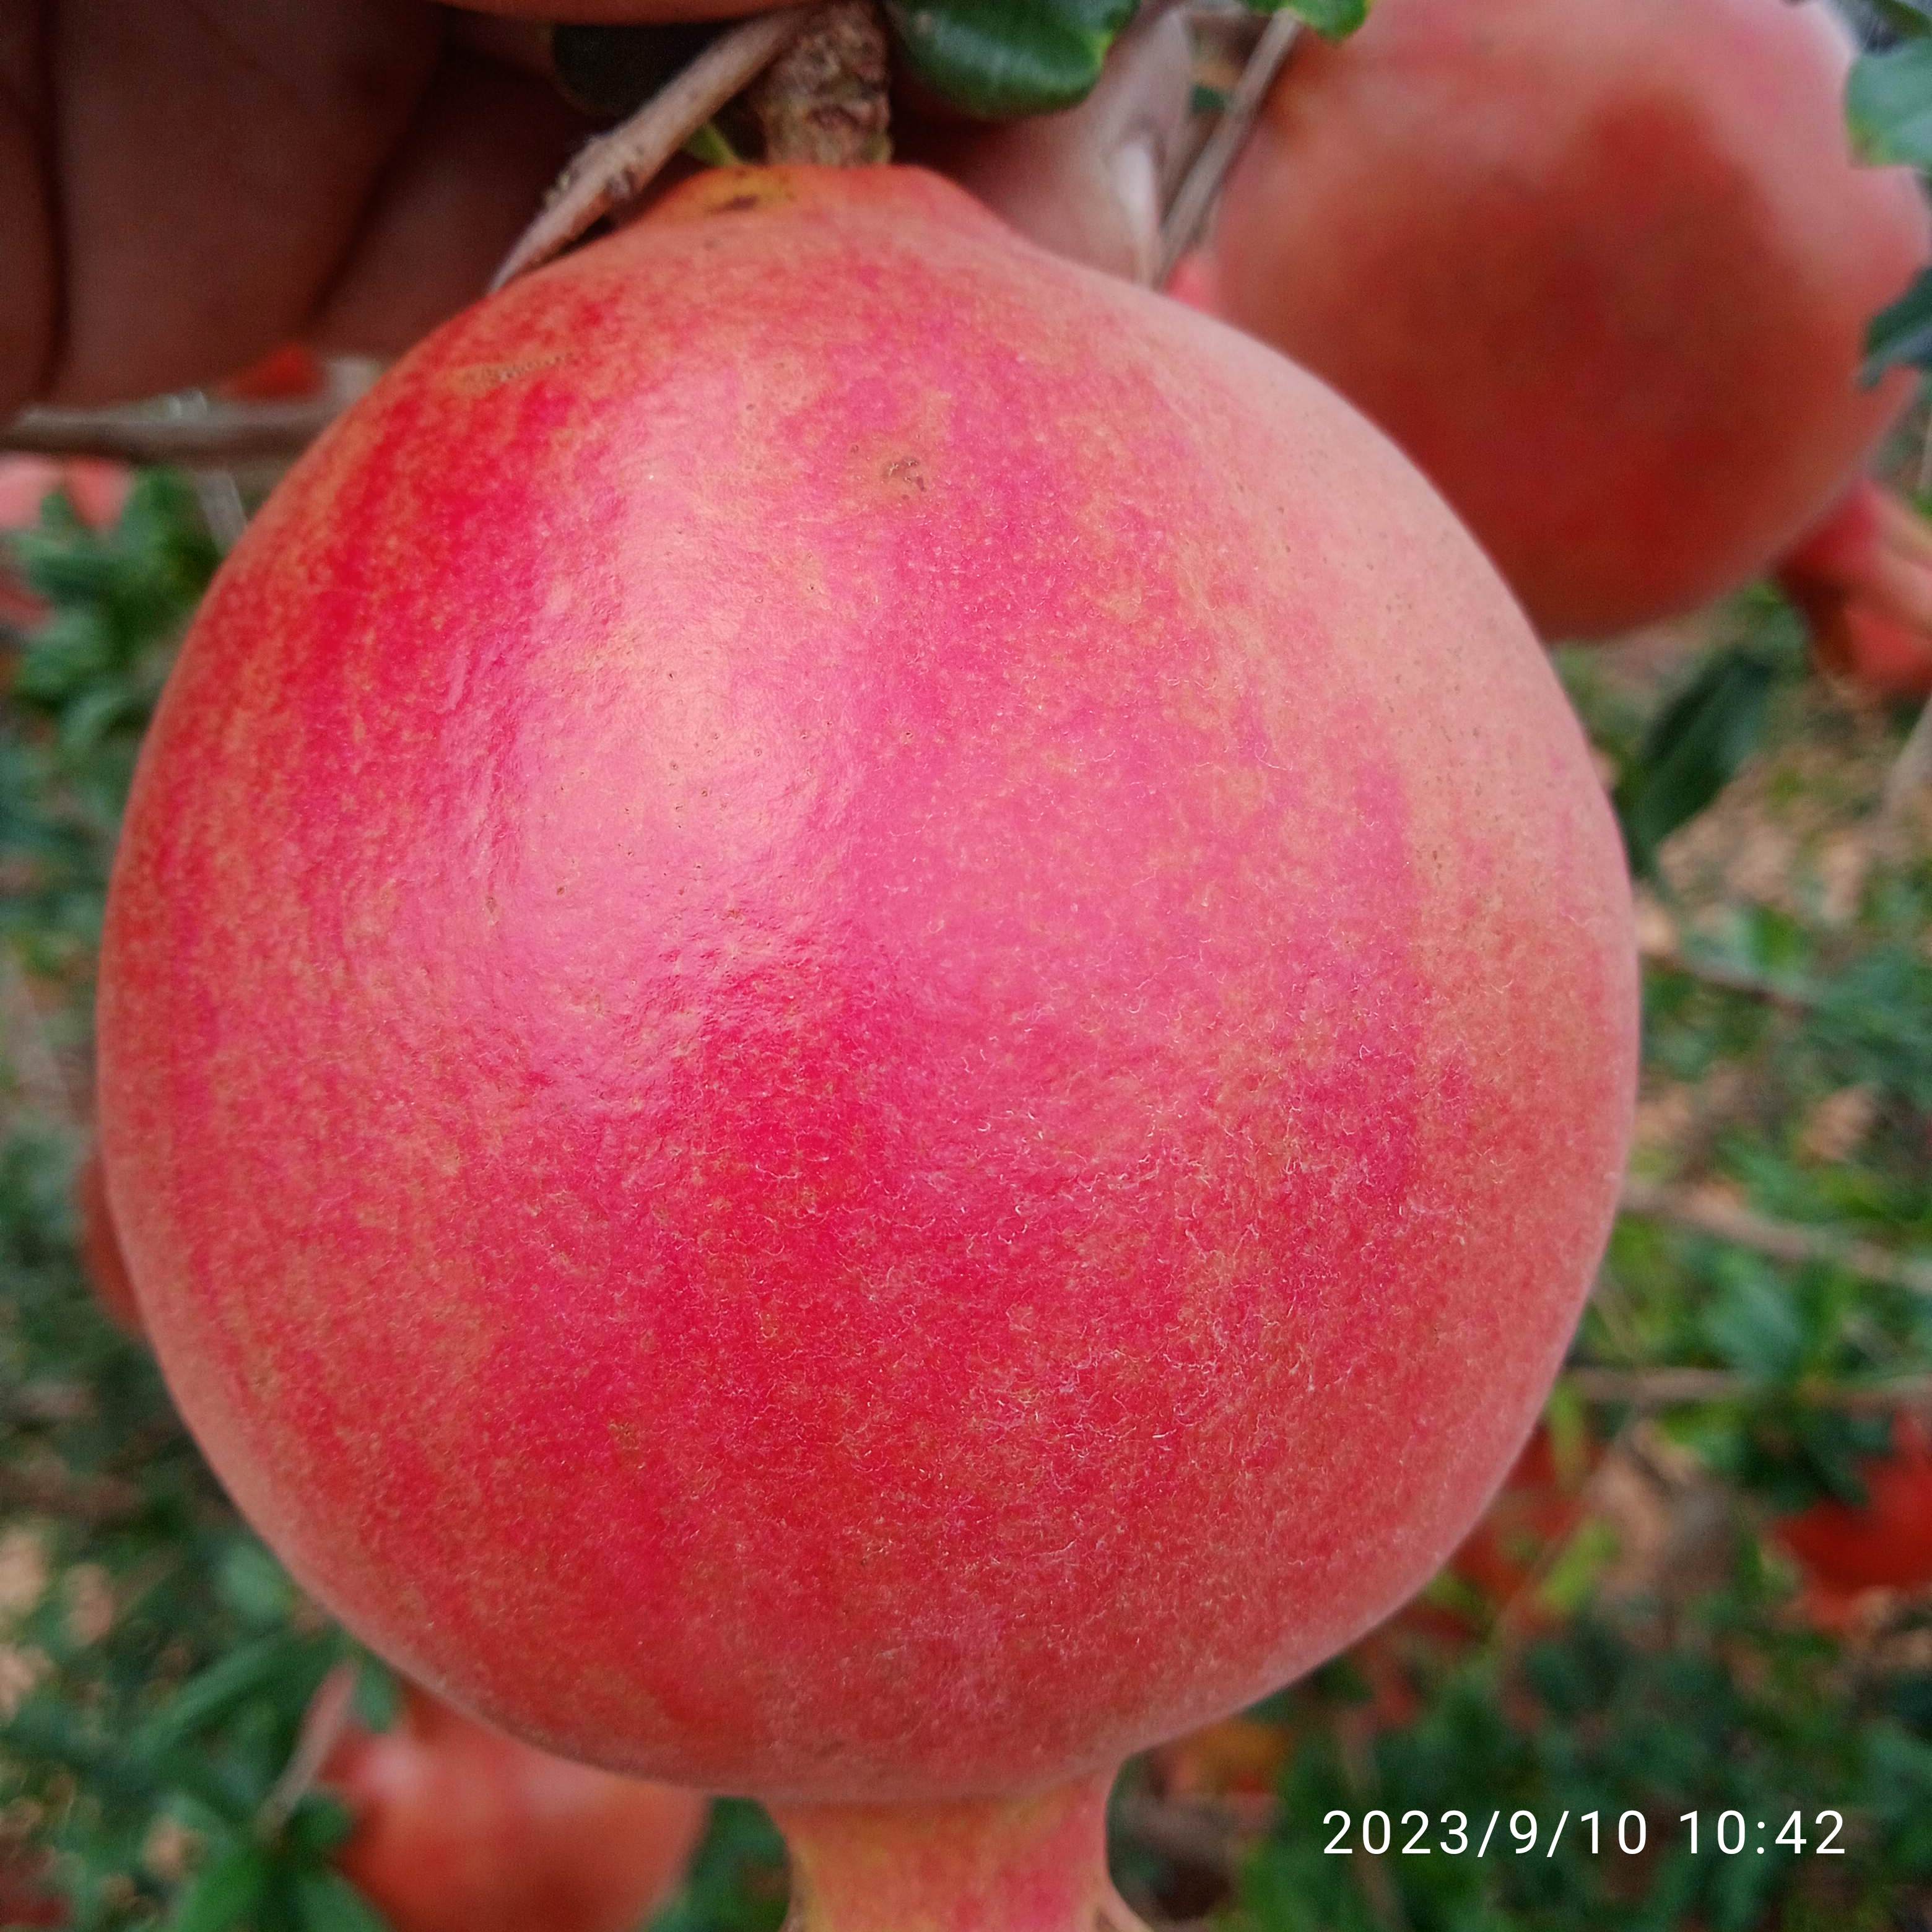
Label: Healthy